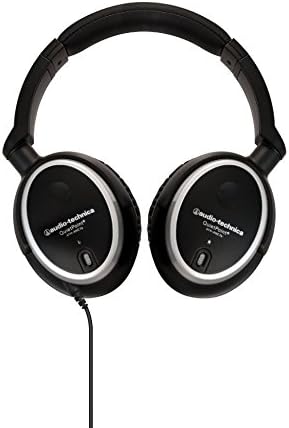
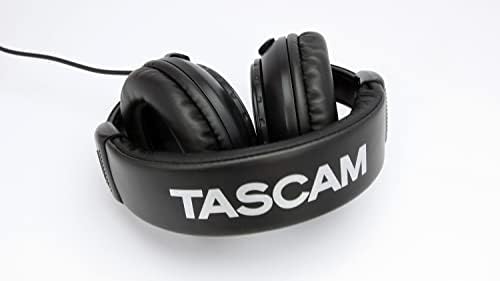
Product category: headphones
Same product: no